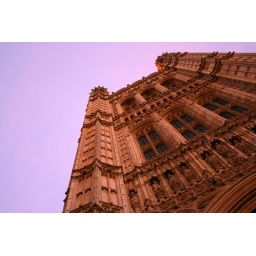
Victoria Tower, one of the towers of the Palace of Westminster, looms in front of a lilac sky at sunset tonight.